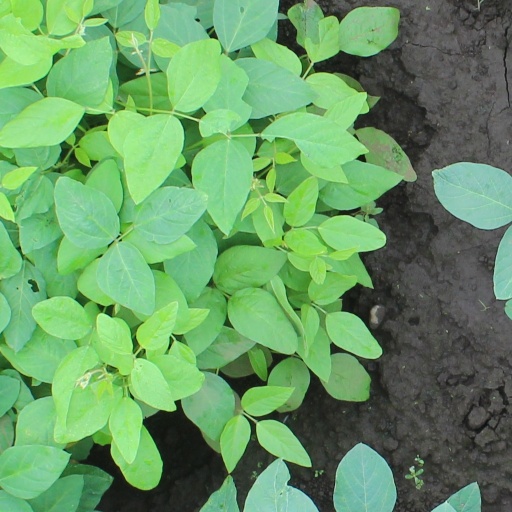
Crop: soybean